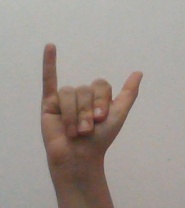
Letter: ya